Pulmonary alveolus

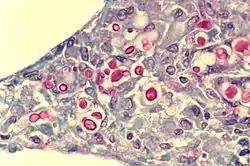
Cryptococcosis of lung in patient with AIDS. Mucicarmine stain. Histopathology of lung shows widened alveolar septum containing a few inflammatory cells and numerous yeasts of Cryptococcus neoformans. The inner layer of the yeast capsule stain red.

Almost any type of lung tumor or lung cancer can compress the alveoli and reduce gas exchange capacity. In some cases the tumor will fill the alveoli.